Animal welfare and rights in Australia

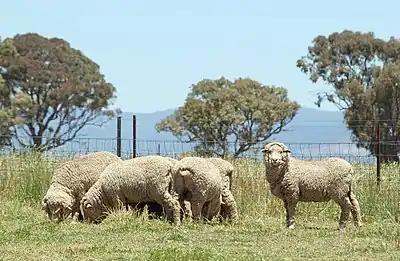
Sheep in Australia

This article is about the treatment of and laws concerning non-human animals in Australia. Australia has moderate animal protections by international standards.